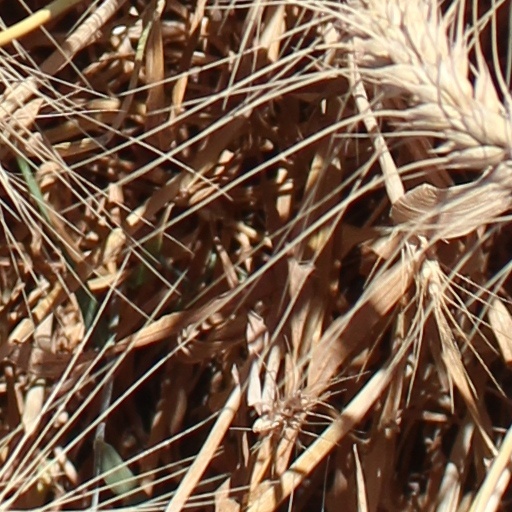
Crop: wheat